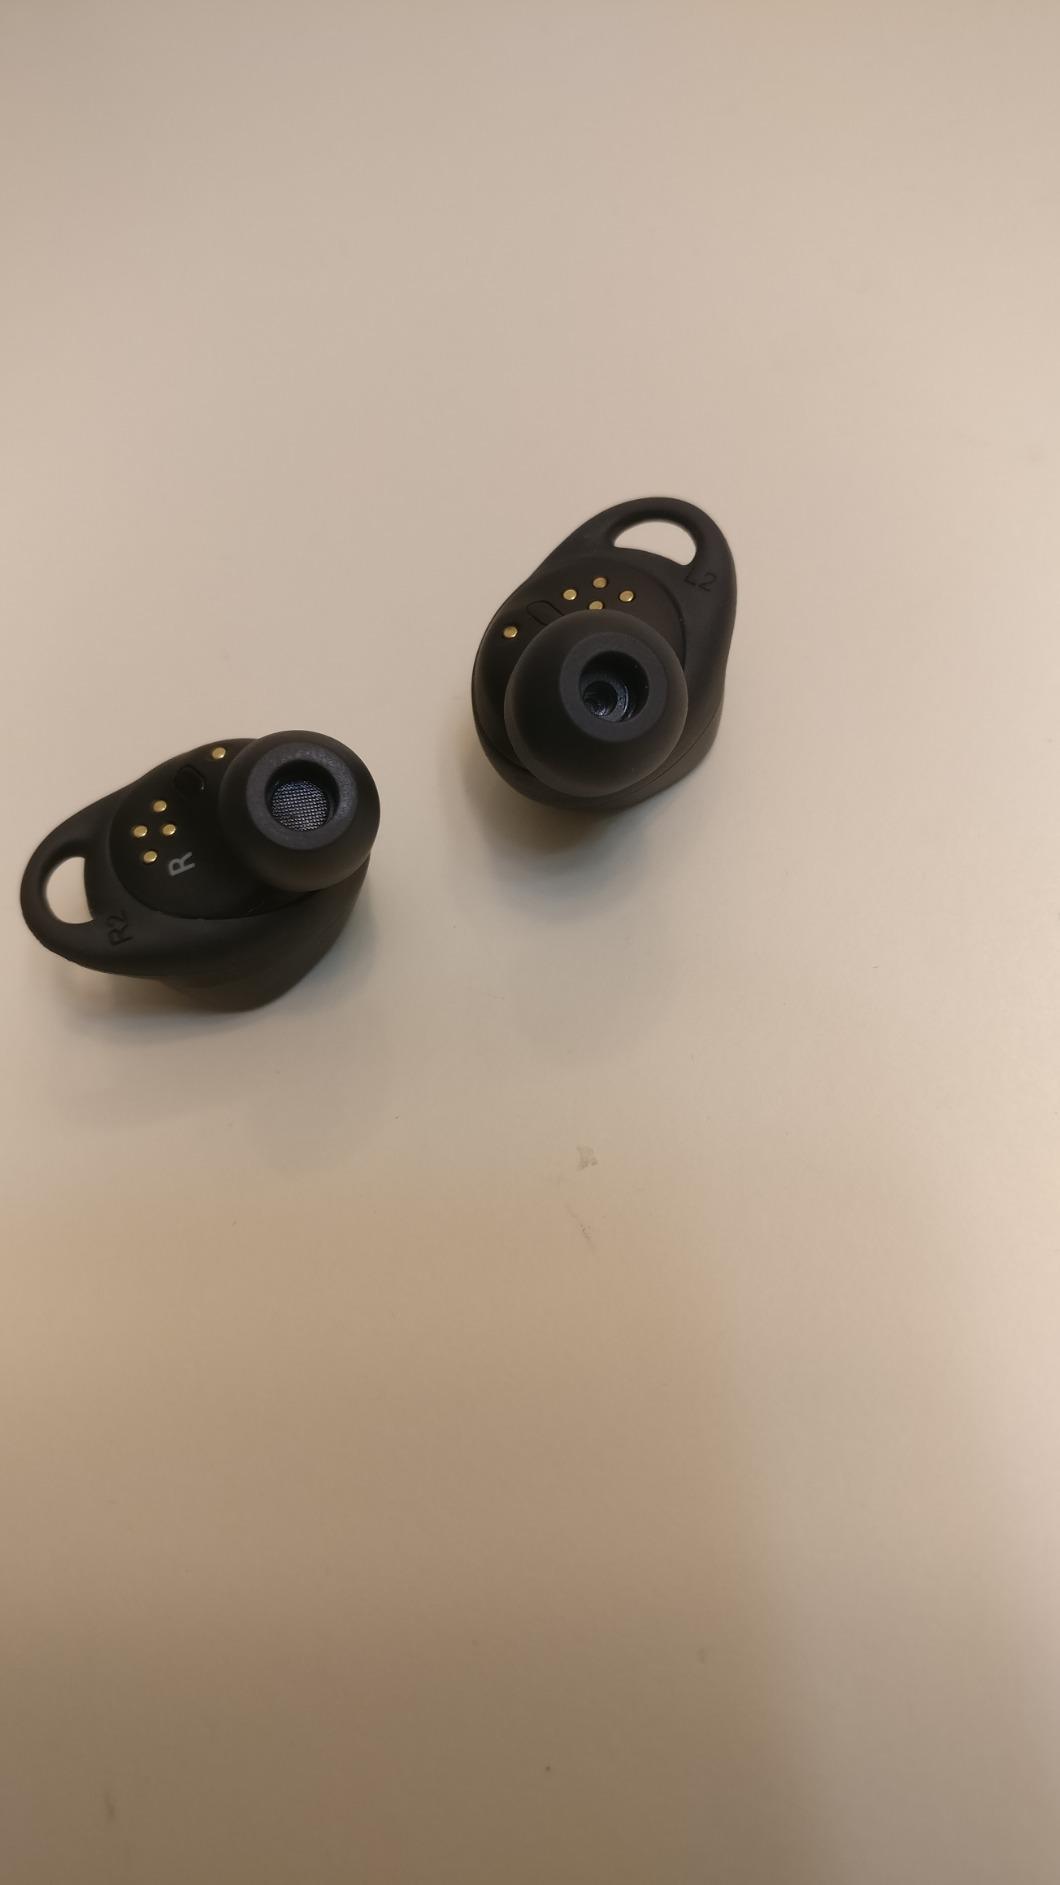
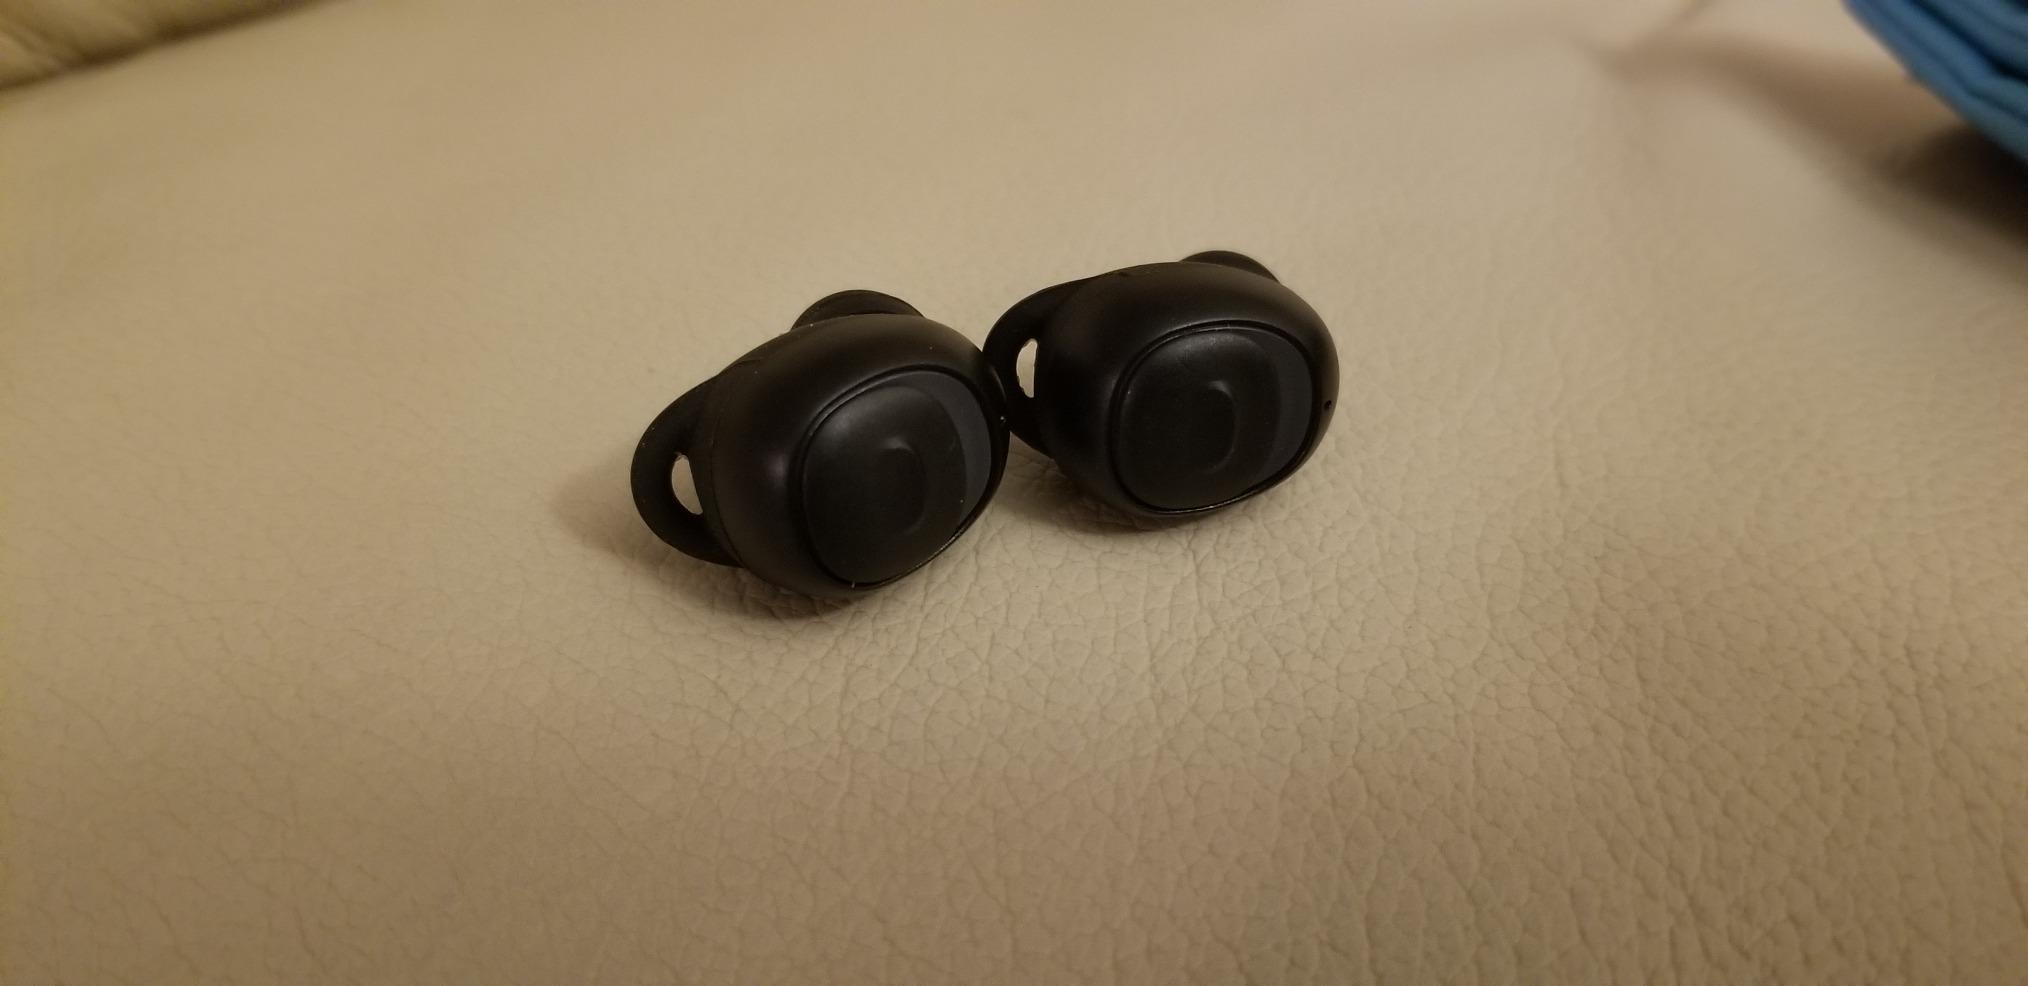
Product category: earbuds
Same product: no